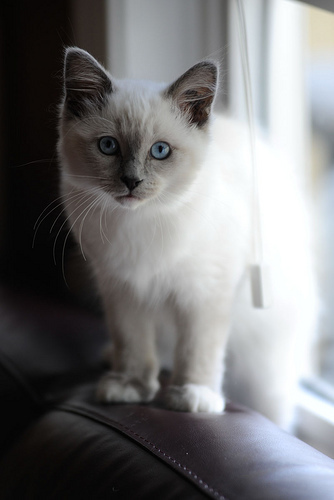
Animal: cat
Breed: ragdoll